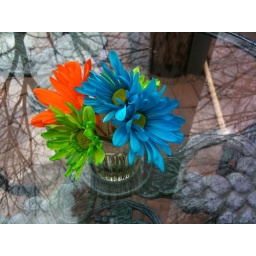
flowers in a patio table